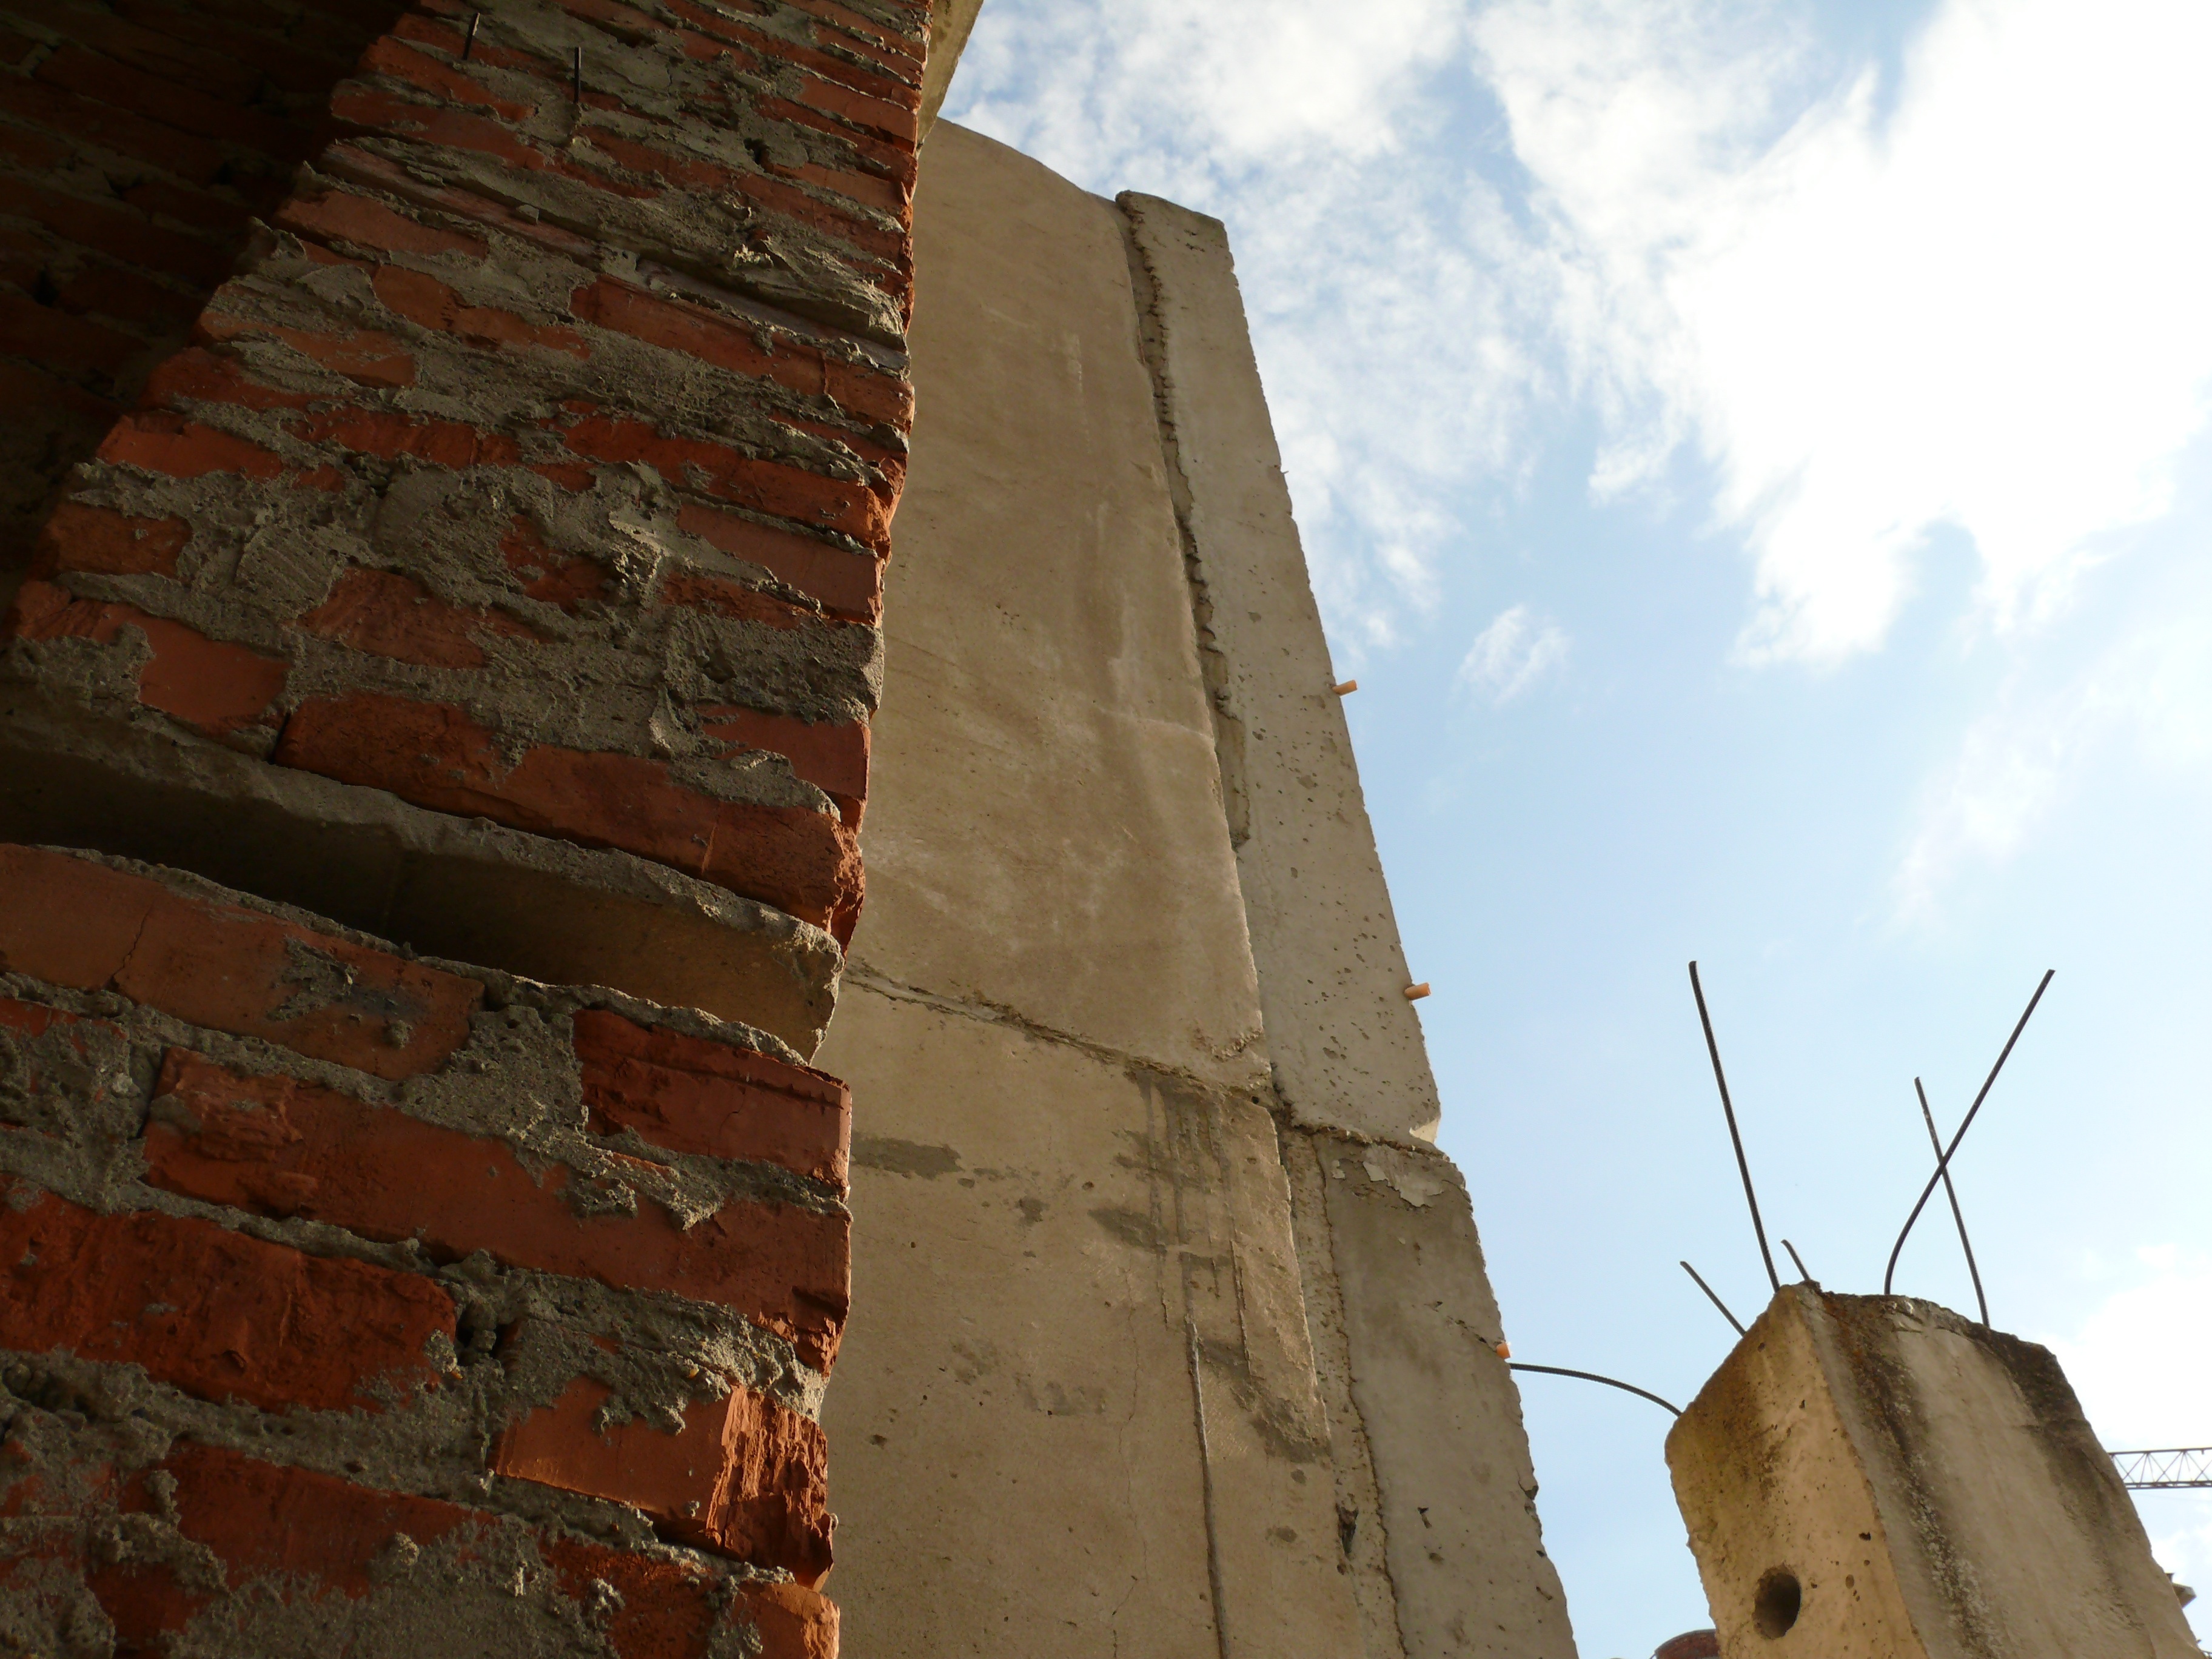
roof, building, wall, chimney, facade, brick, temple, ancient history